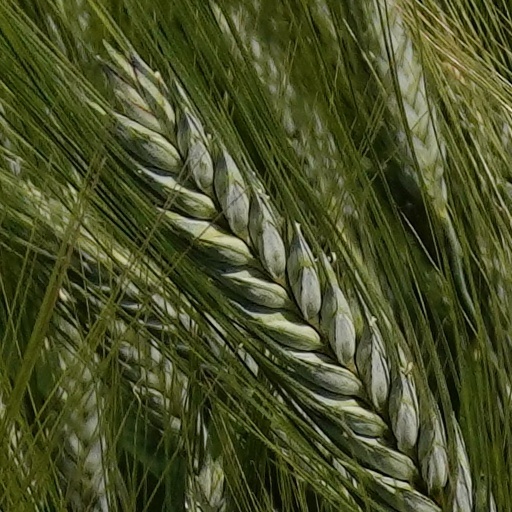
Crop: wheat